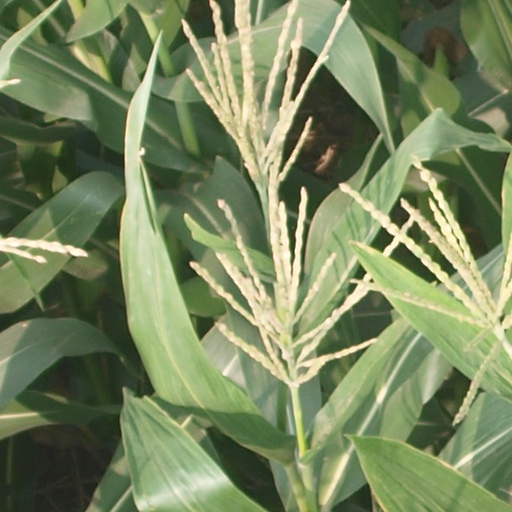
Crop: maize; corn